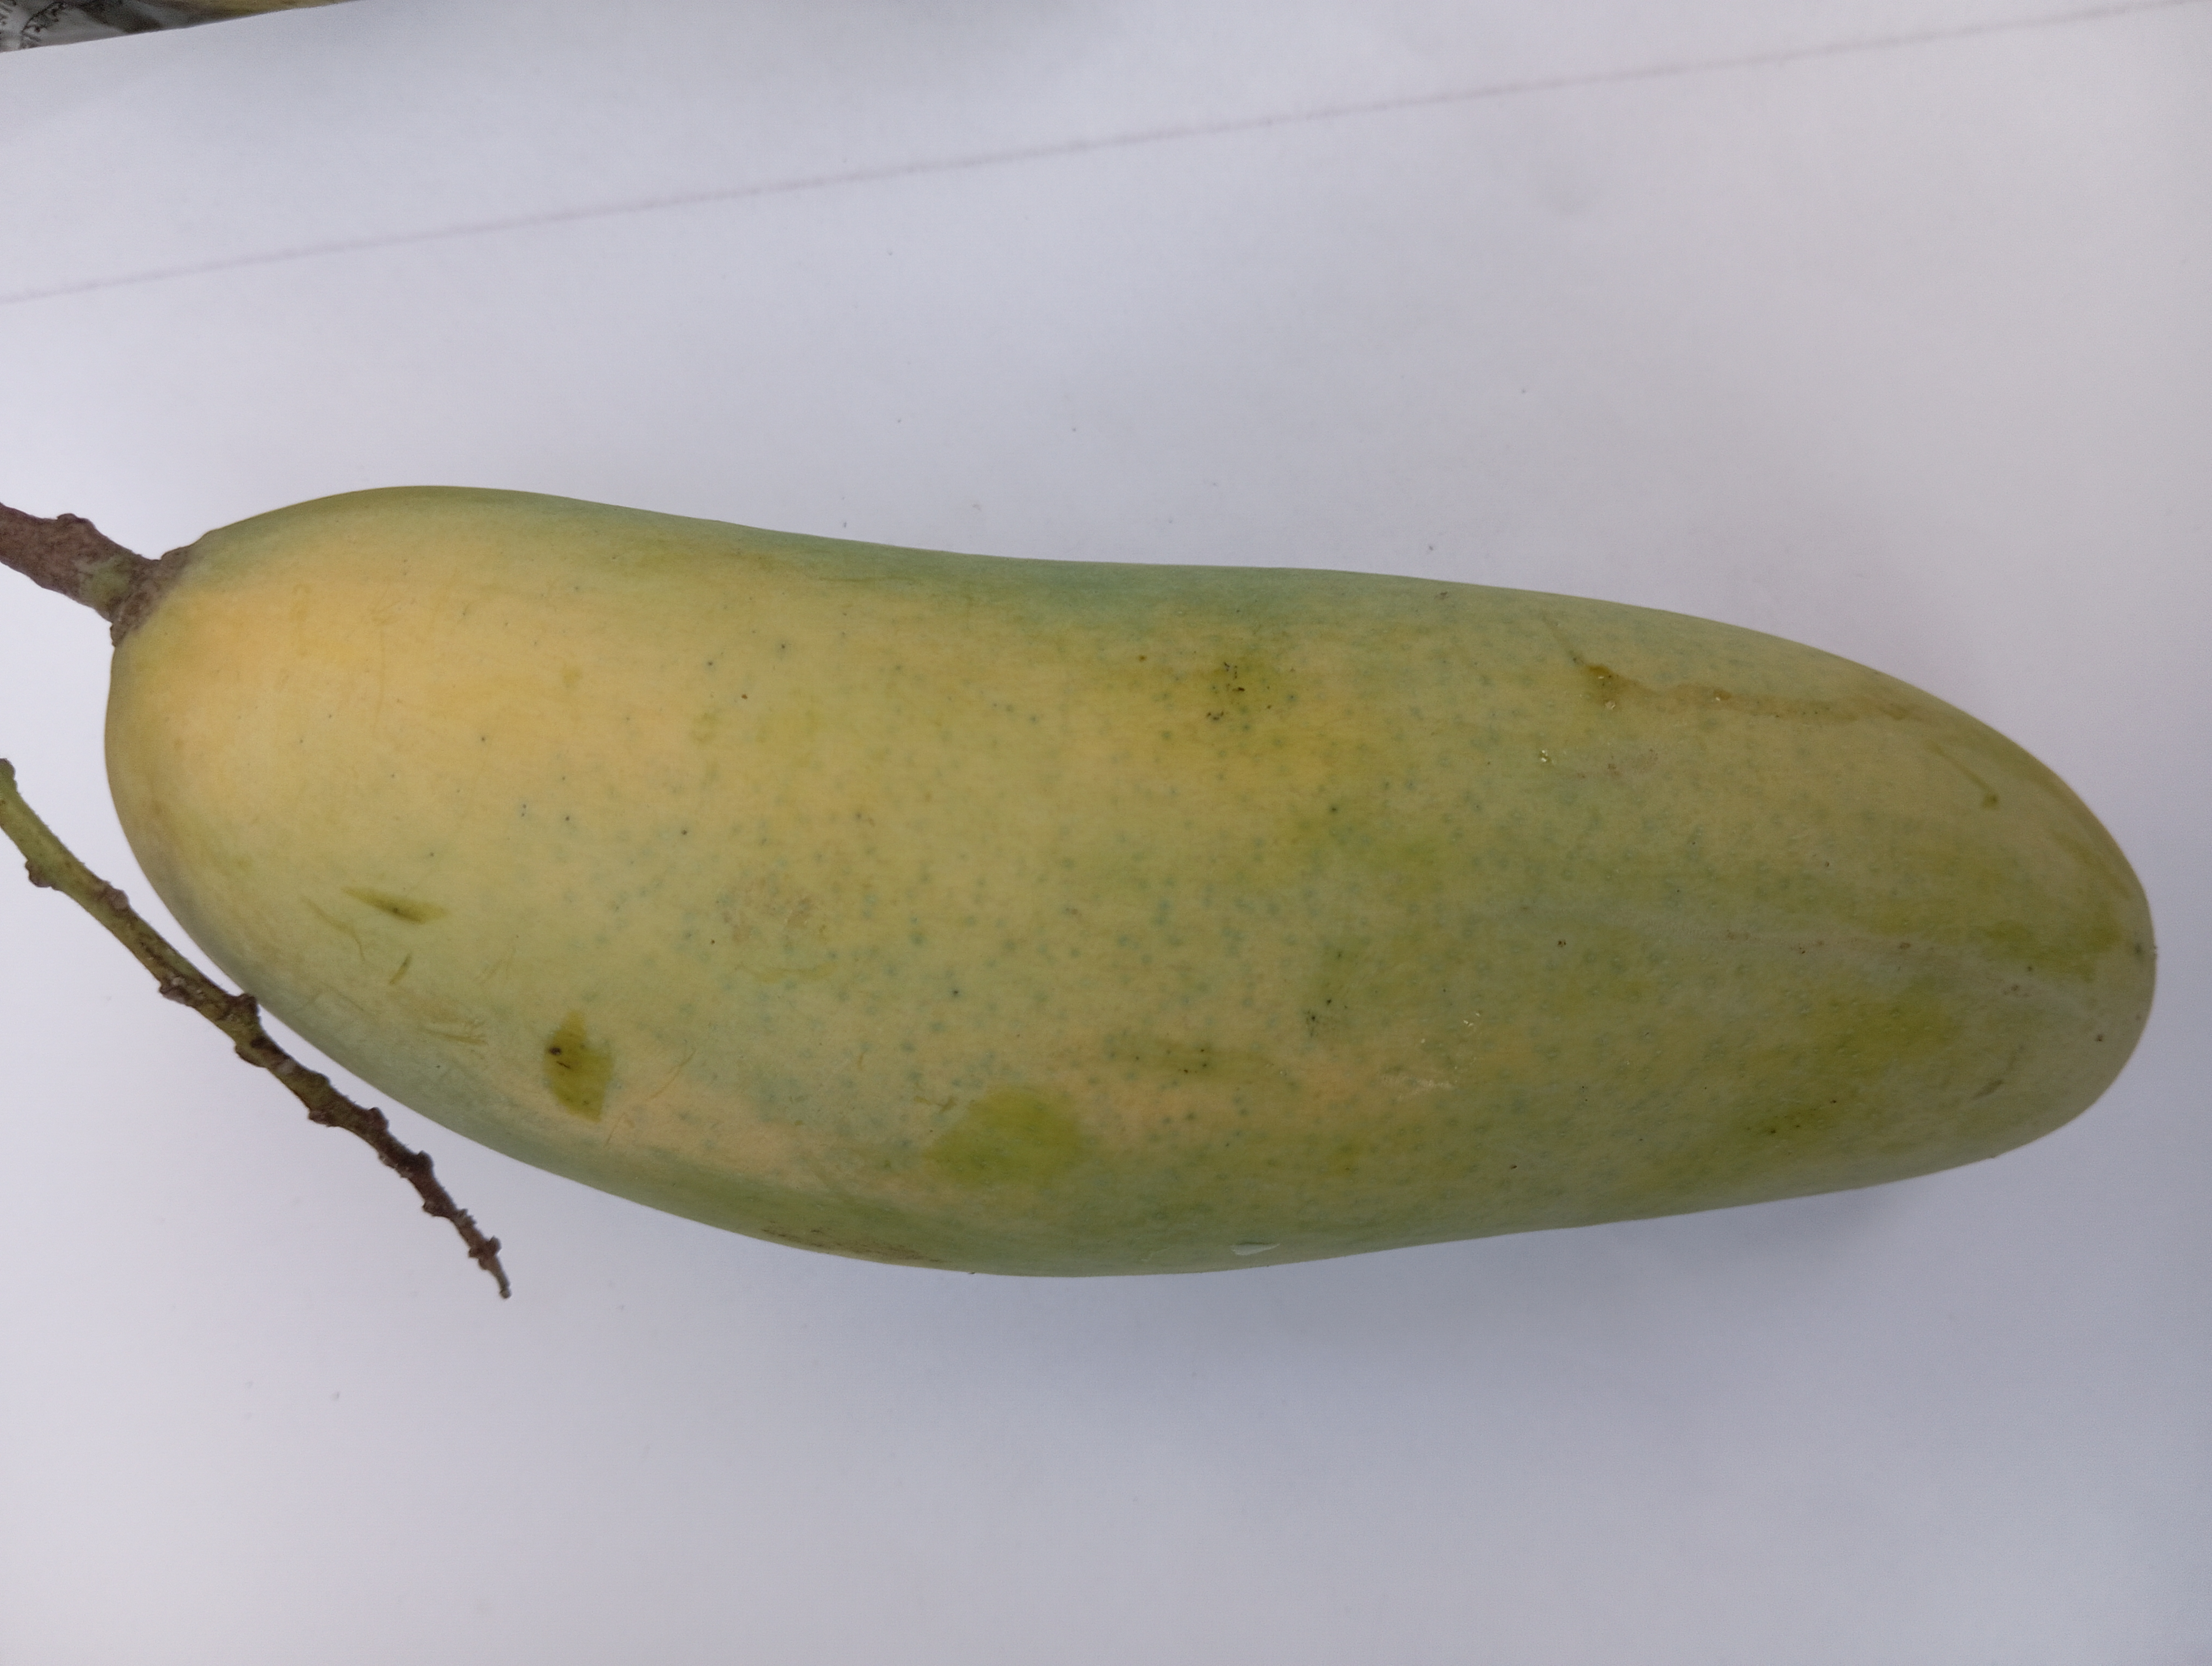
Mango variety: Banana